Round (music)

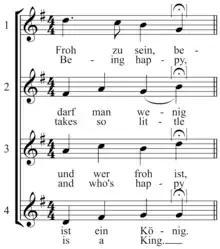
Froh zu sein bedarf es wenig, traditional German round

Classical composers who turned their hand to the round format include Thomas Arne, John Blow, William Byrd, Henry Purcell, Moondog (Louis Hardin), Joseph Haydn, Wolfgang Amadeus Mozart, Ludwig van Beethoven, and Benjamin Britten (for example, "Old Joe Has Gone Fishing", sung by the villagers in the pub to keep the peace, at the end of act 1 of "Peter Grimes") . Examples by J. S. Bach include the regular canons, variations 3 and 24 of the "Goldberg Variations", and the perpetual canons, canon 7 of "The Musical Offering" and "Canon a 2 Perpetuus" (BWV 1075). Several rounds are included amongst Arnold Schoenberg's thirty-plus canons, which "within their natural limitations ... are brilliant pieces, containing too much of the composer's characteristically unexpected blend of seriousness, humour, vigour and tenderness to remain unperformed". Contemporary classical composers, such as Abbie Betinis, have also explored round-writing in the 21st century.